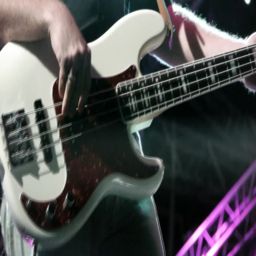
guitars in live action at a concert